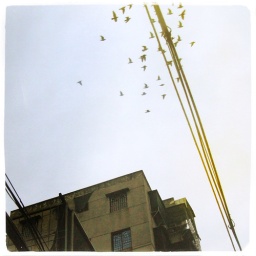
birds above an apartment building in the Xiangqiao district